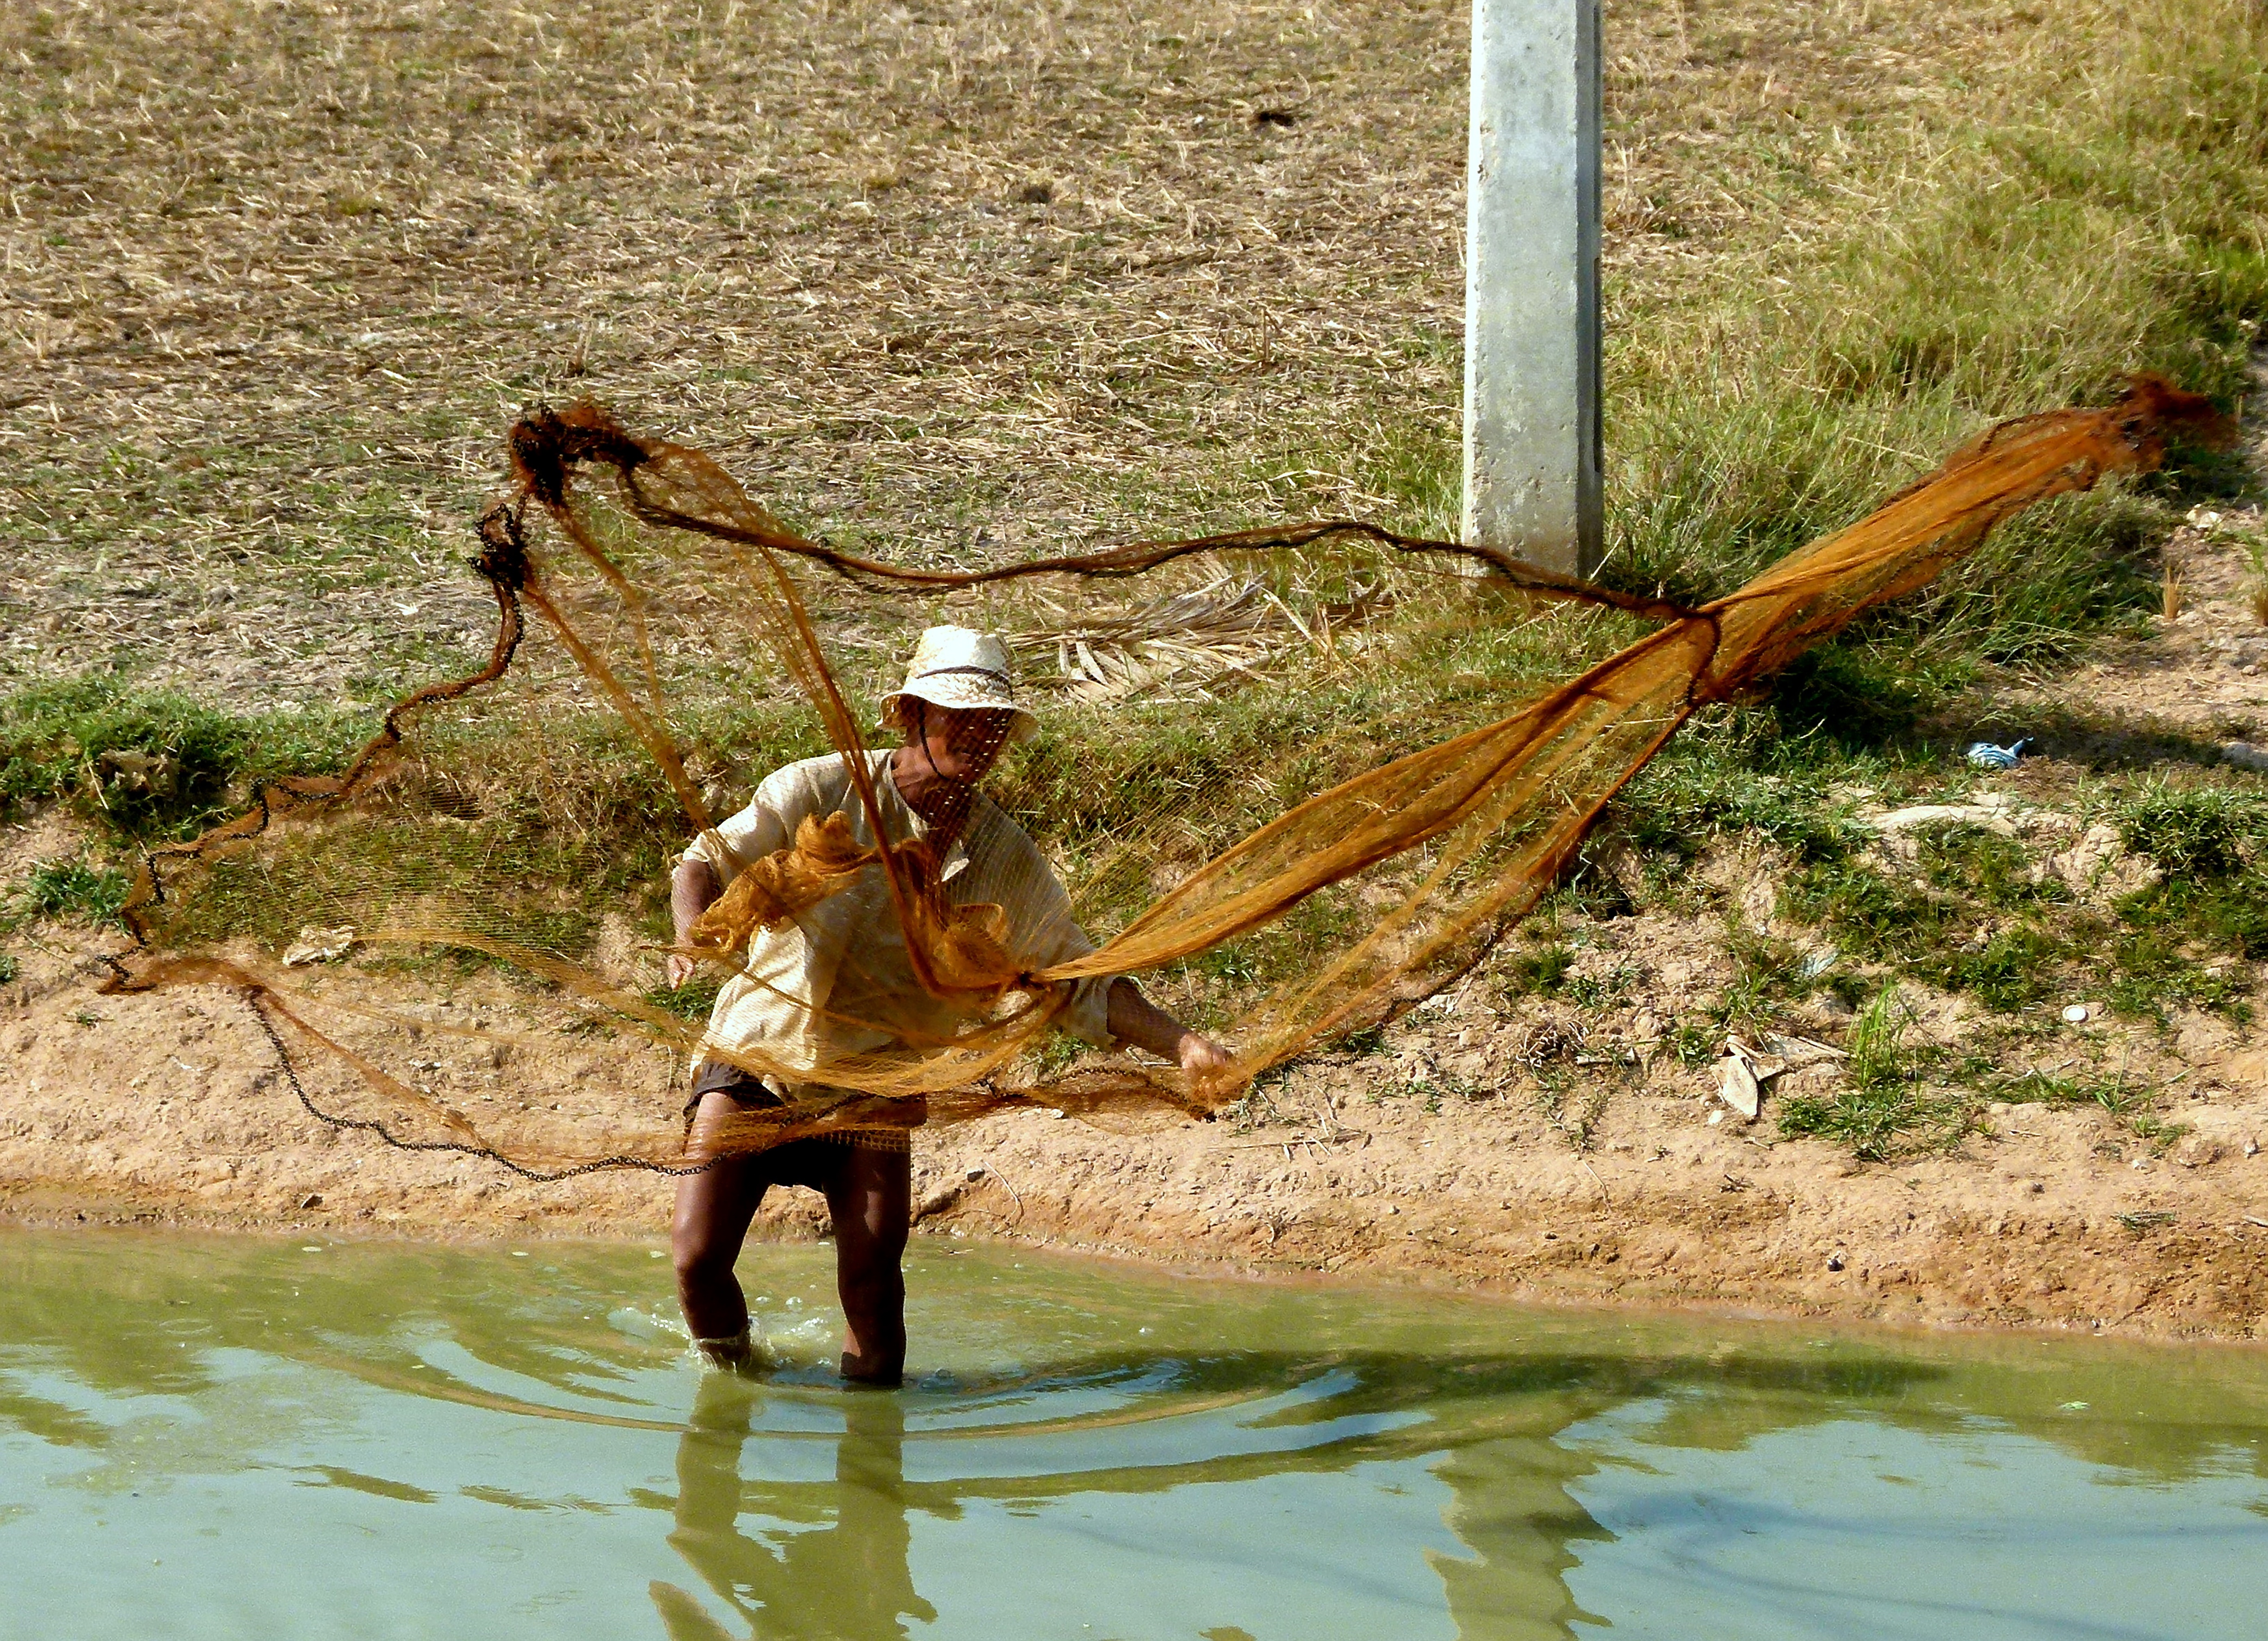
tree, water, plant, boat, river, recreation, asia, fish, bank, fischer, fishing net, water resources